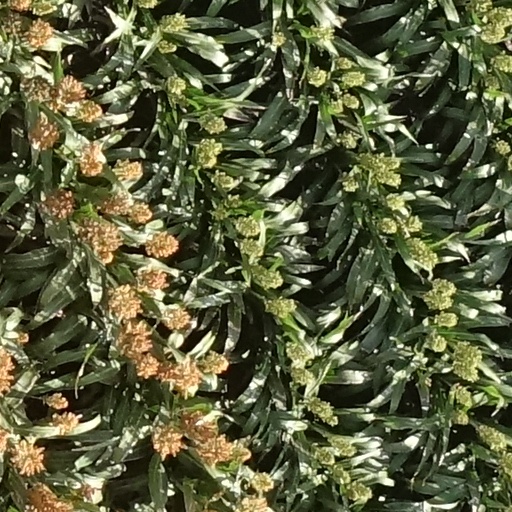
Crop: sorghum